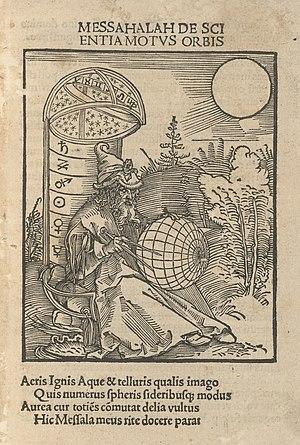
Page de titre pour une édition allemande de 1504 du De scientia motvs orbis, originellement par Māshāʼallāh (730?-815?). Typ 520.04.561, Houghton Library, Harvard University
David Edwin Pingree est un historien des sciences américain, professeur d’université et professeur d’histoire des mathématiques et des classiques à l'université Brown et l’un des plus grands historiens des sciences exactes de l’antiquité en Amérique.
Masha'allah ibn Atharī ou Mâshâ'allâh, Mashallah est un astrologue et astronome juif persan entré au service des Abbassides, natif de la ville de Bassora, et qui fut un des principaux astrologues du VIIIᵉ siècle. Son nom en latin est Messala, Messalah ou Messahalla. Pour lui rendre hommage; l'astronomie moderne nomma sur la Lune, un cratère portant son nom Messala.